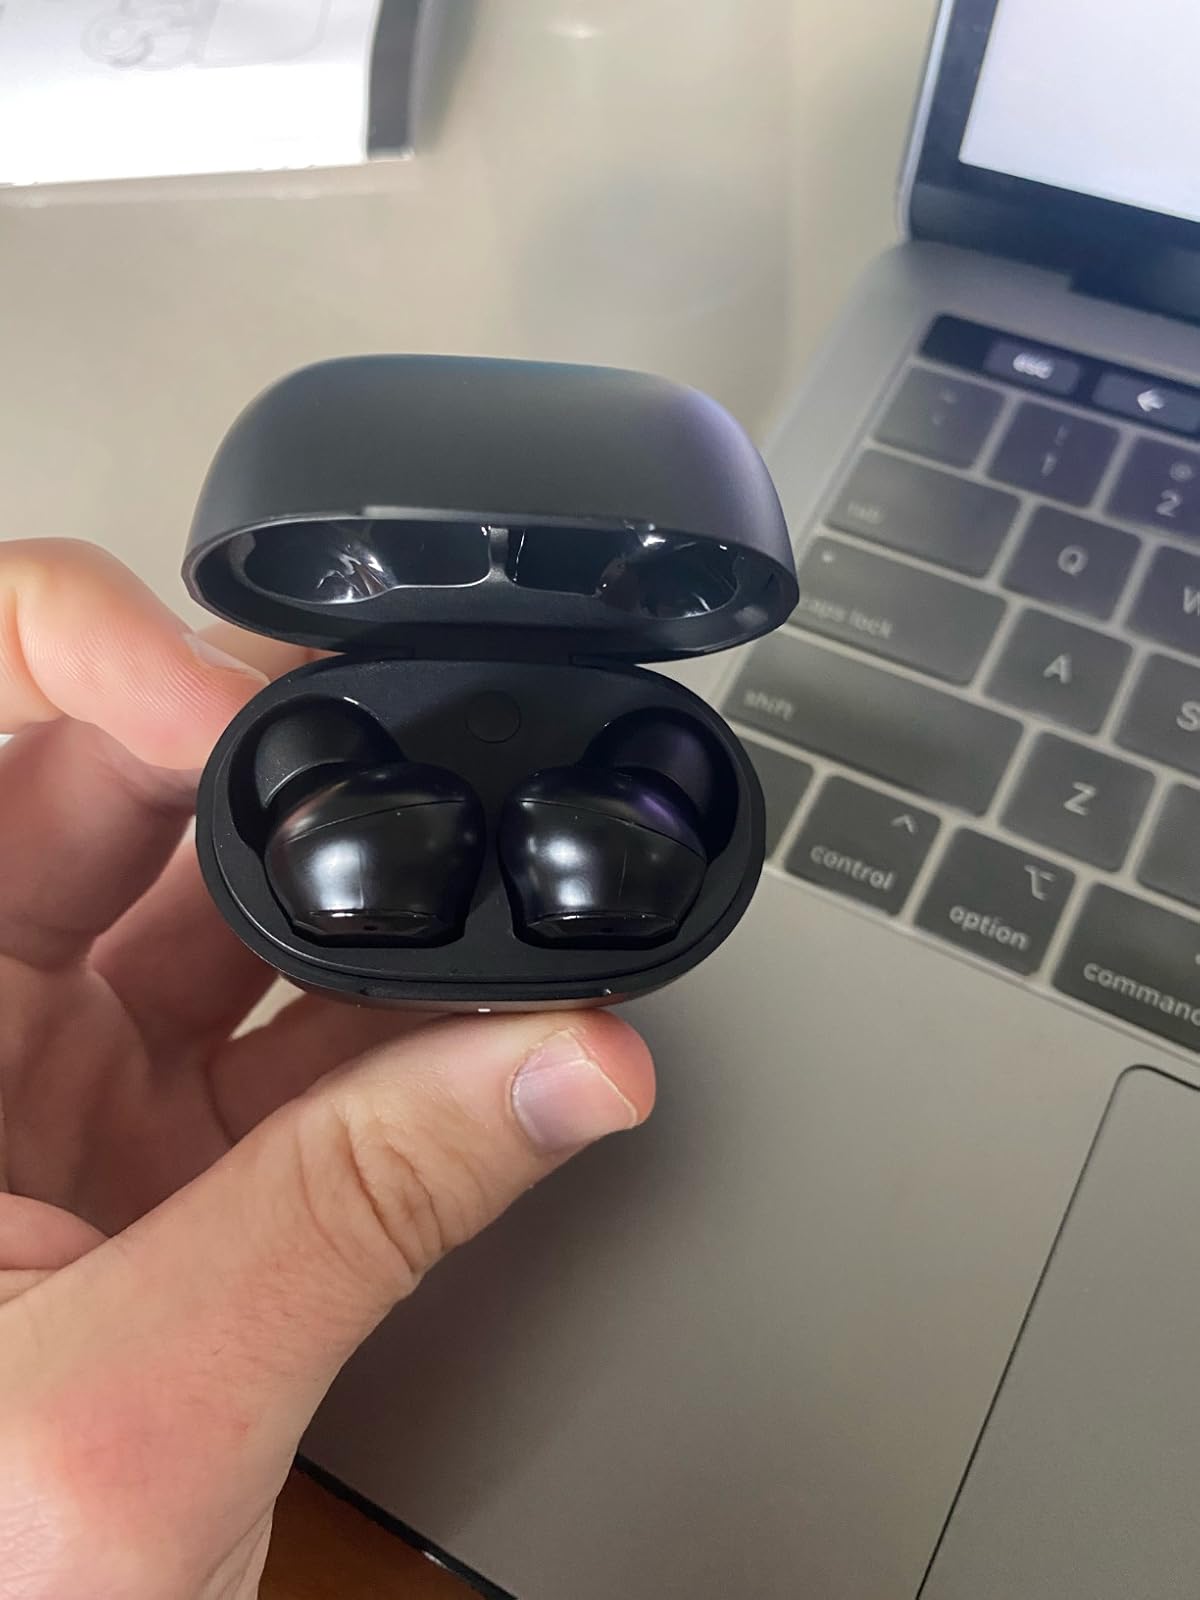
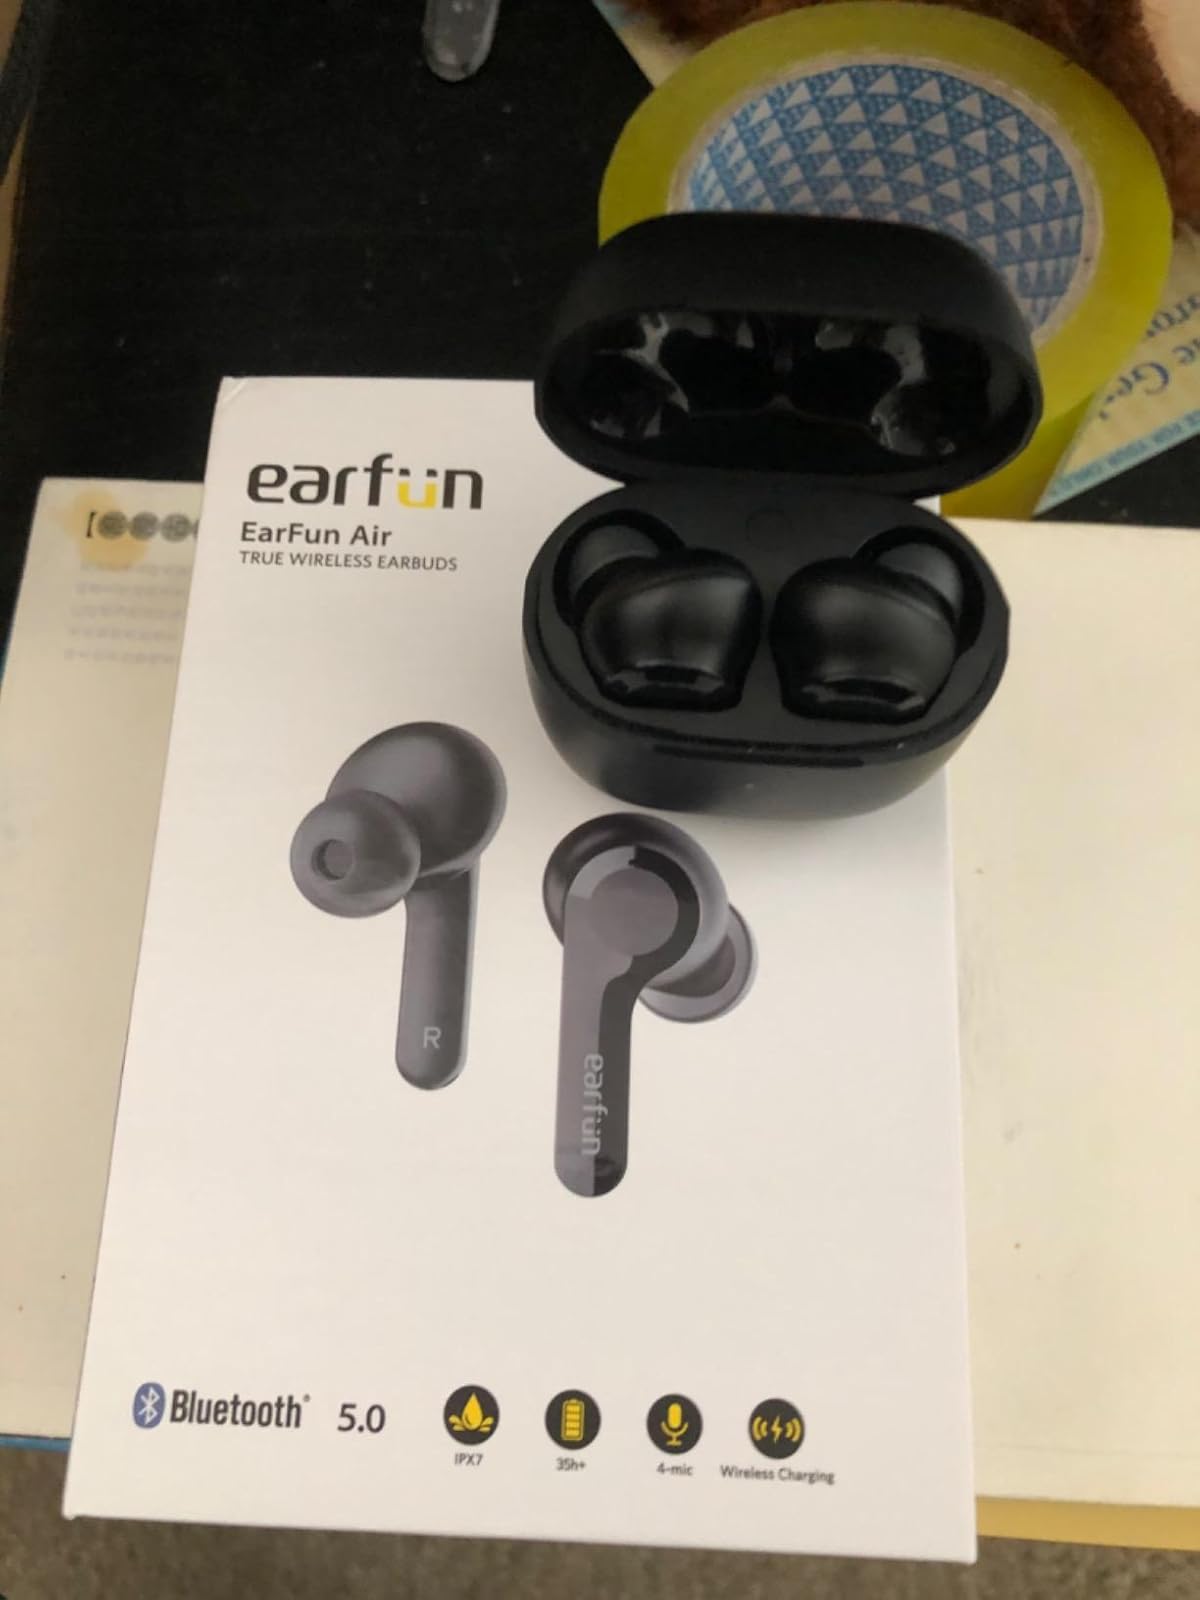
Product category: earbuds
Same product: yes